Nayadih

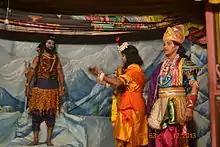
A scene of natak at occasion of Saraswati puja

Nayadih is accessible by rail, with a railway station derhgaon on the Gaya-Kiul section of the East Center Railway Zone of the Indian Railways. The predominant mode of public transportation to Derhgaon is the railway.